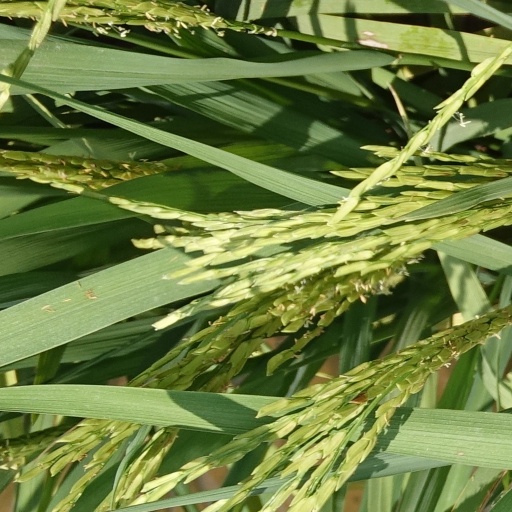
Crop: rice